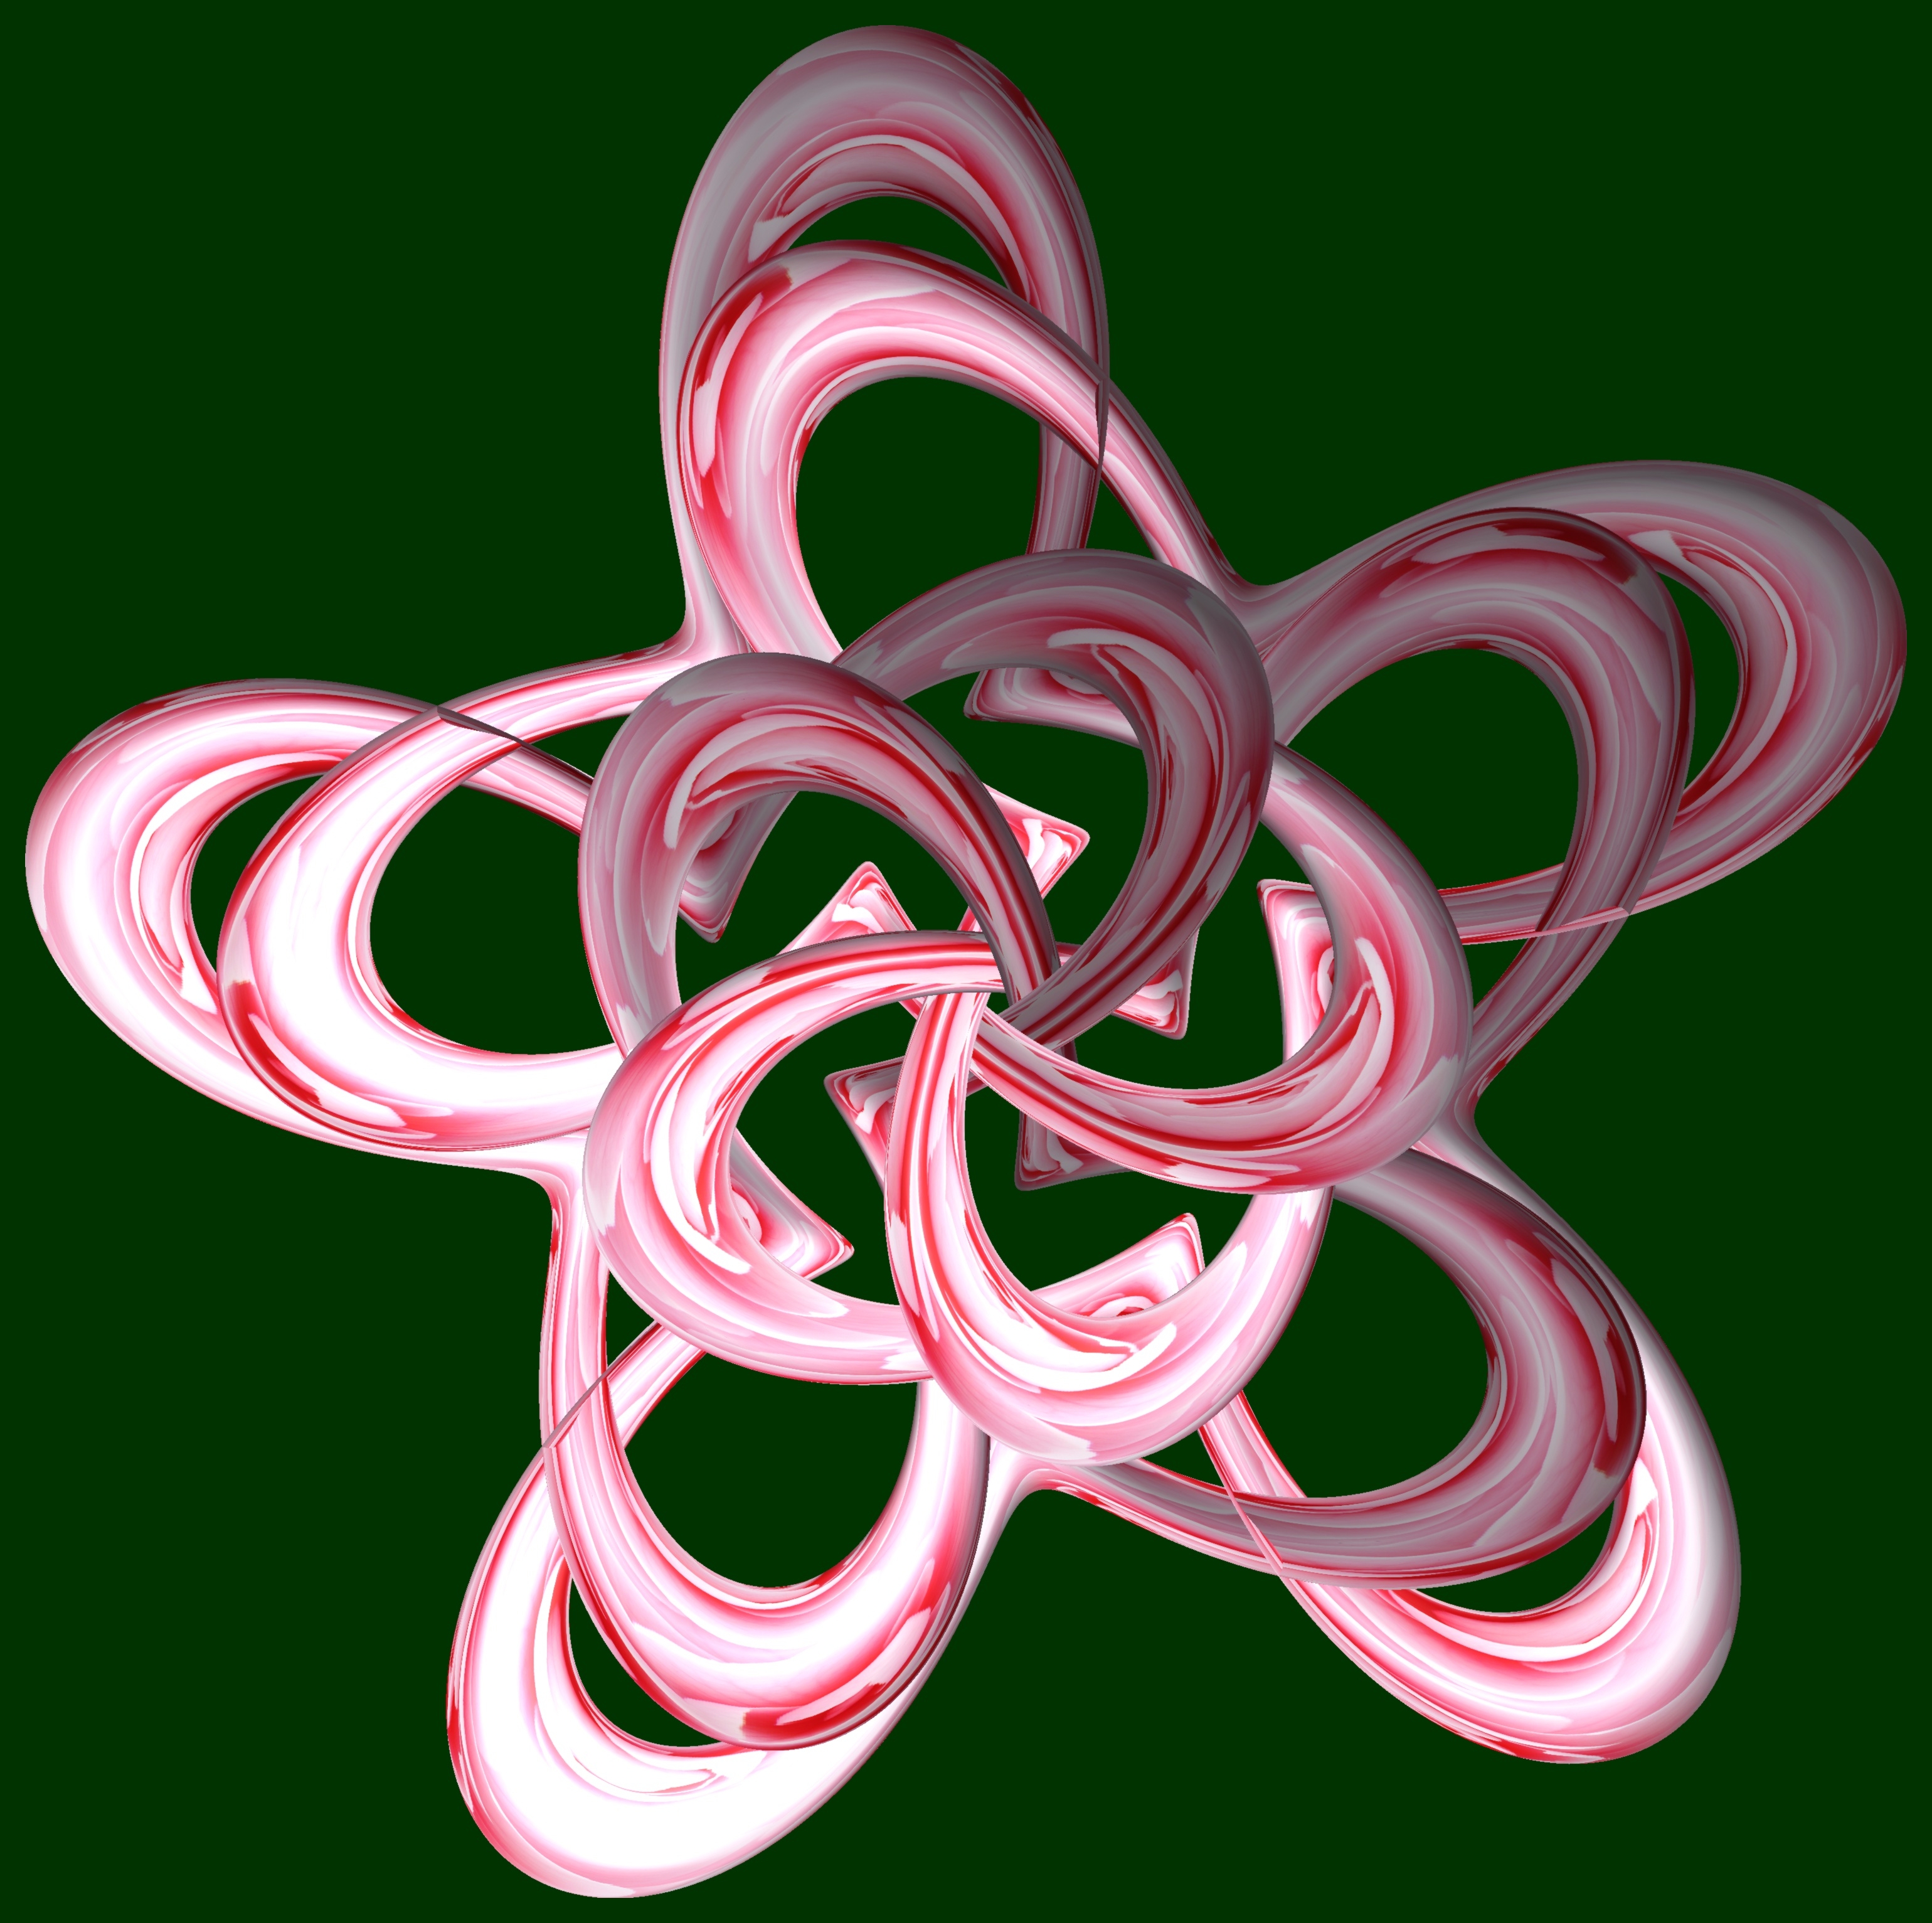
abstract, structure, wheel, texture, spiral, petal, number, heart, pattern, geometry, circle, font, sculpture, cool image, illustration, design, symmetry, 3d, graphic, shape, torus, mathematica, cg, parametricplot3d, code, program, algorithm, mapping, geometricsculpture